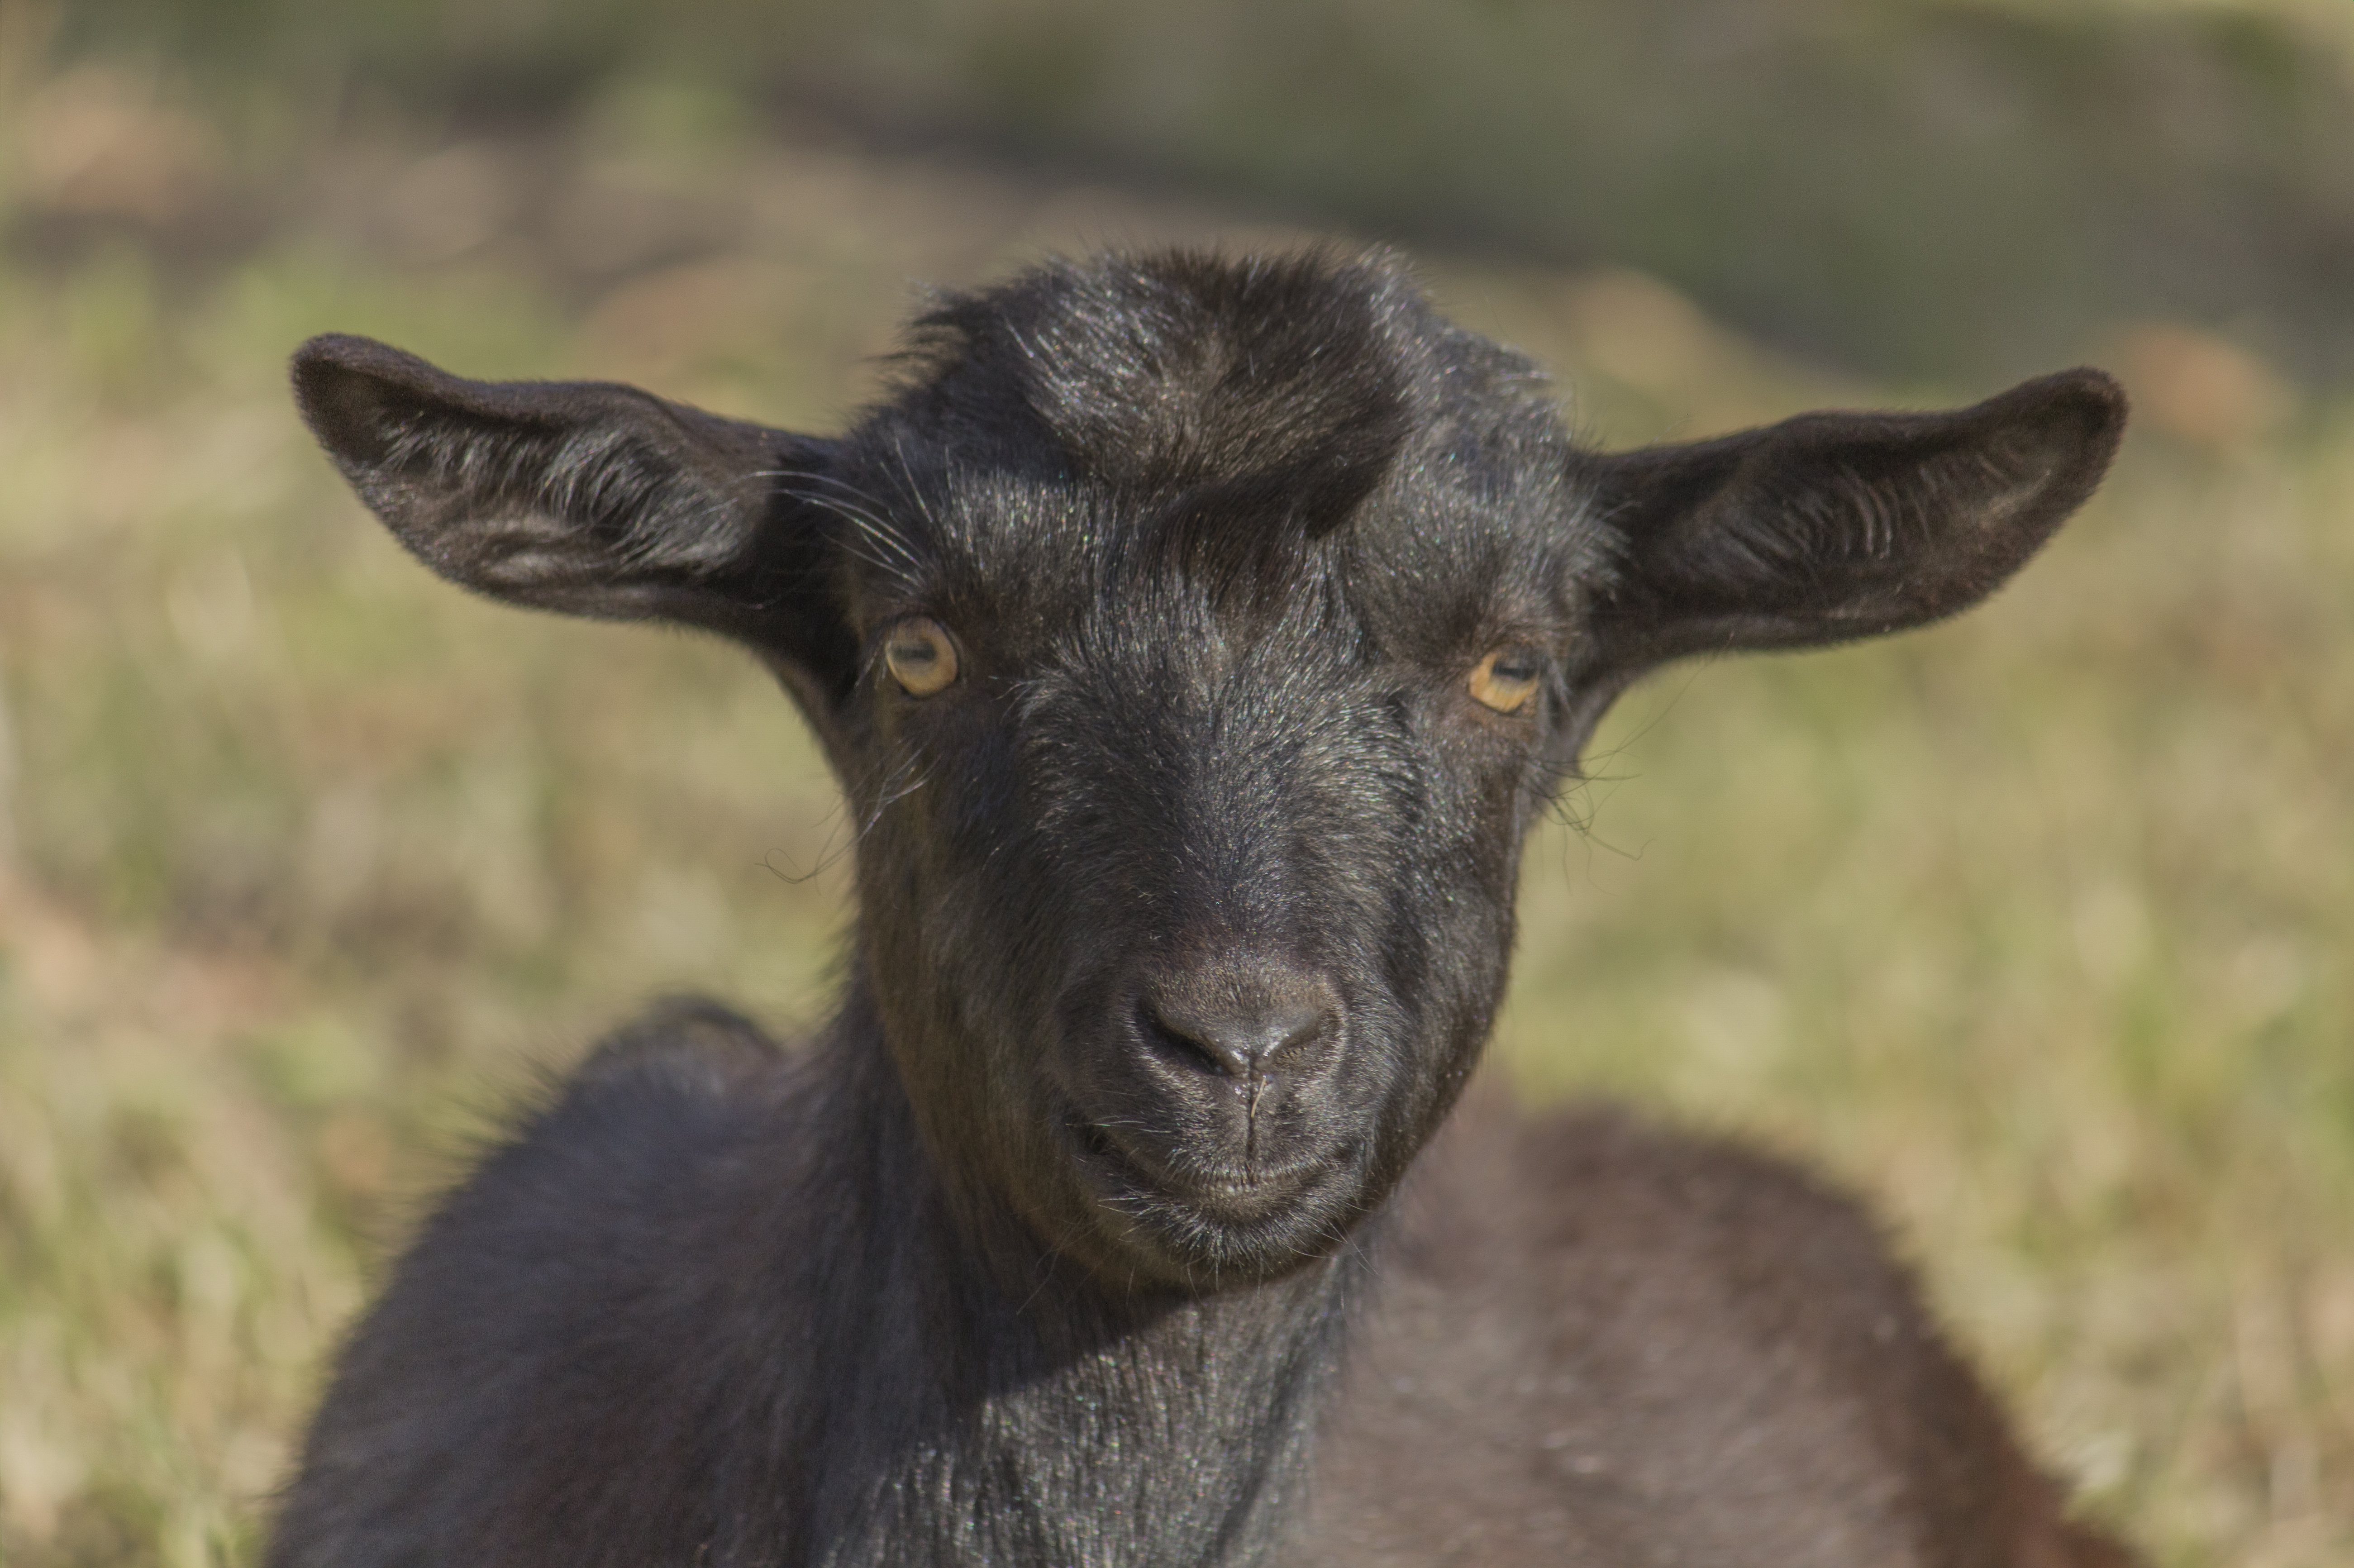
goat, kid, animal, grass, dry, autumn, goats, horn, fauna, goat antelope, cow goat family, wildlife, feral goat, snout, livestock, terrestrial animal, sheep